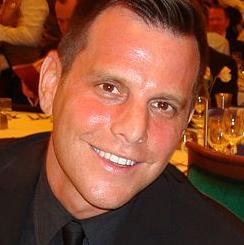
Age: 32